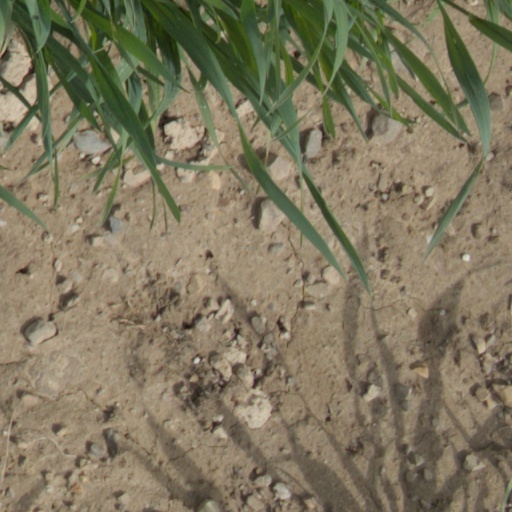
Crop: wheat